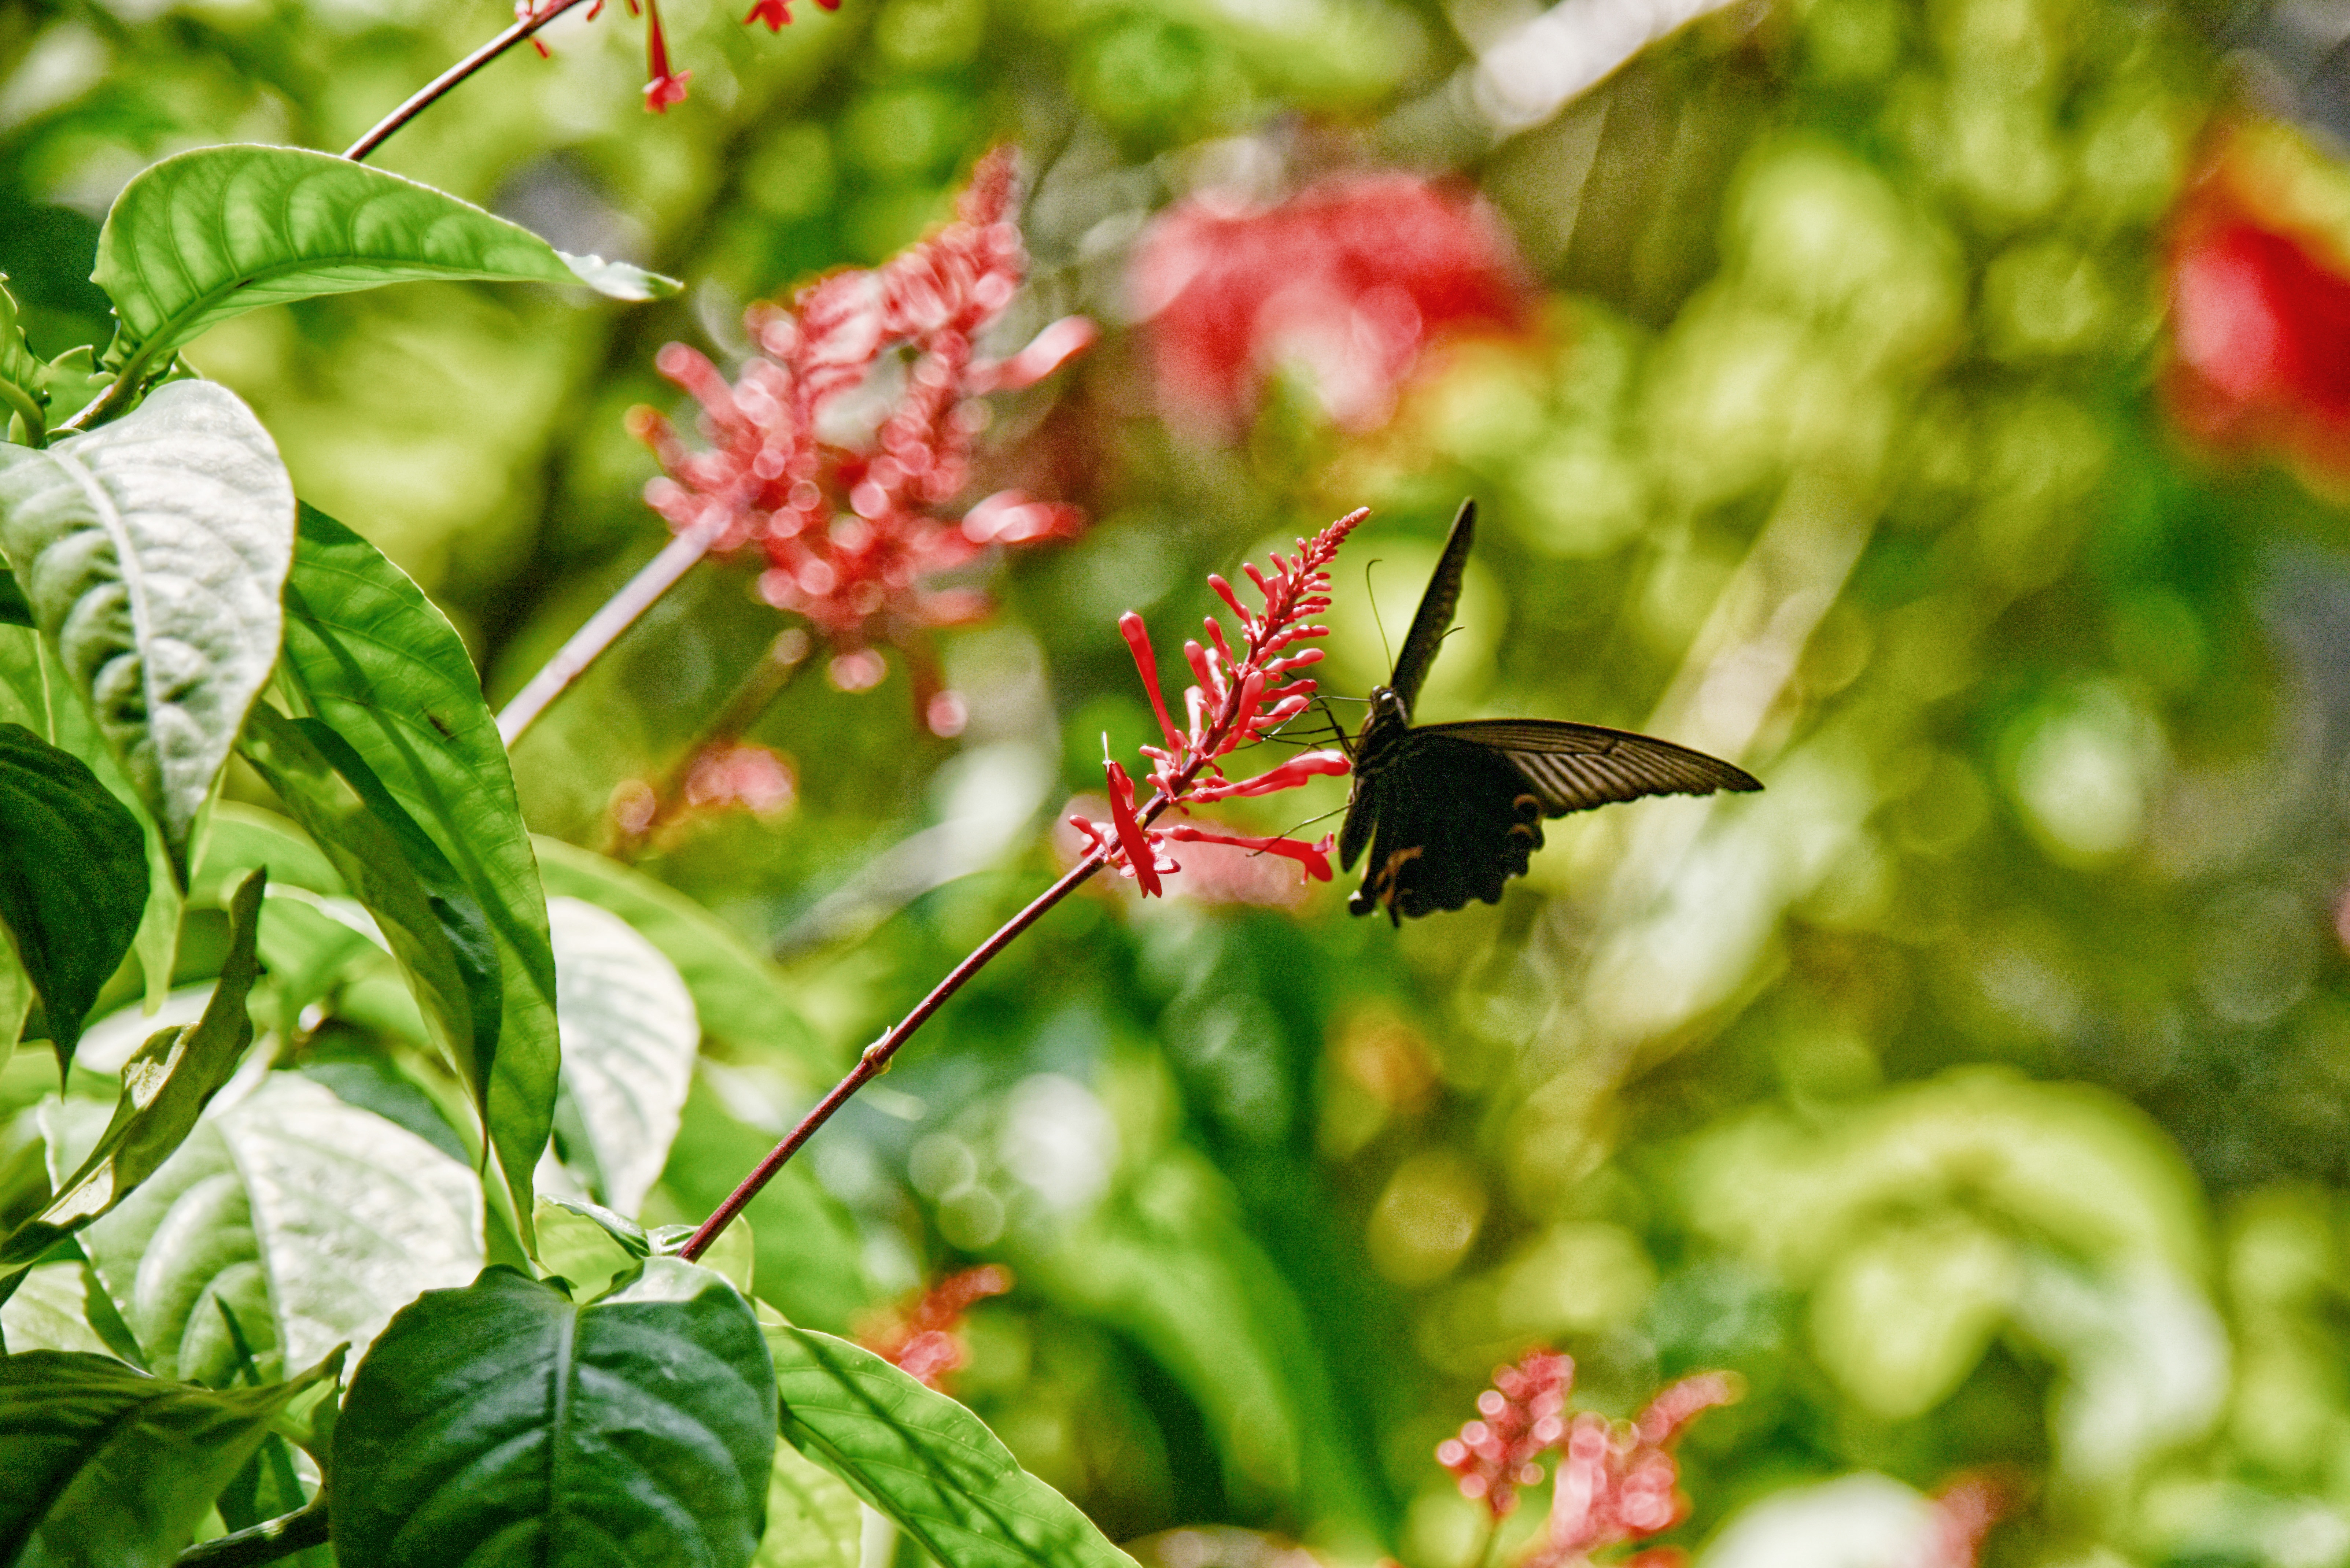
nature, plant, leaf, flower, green, produce, insect, botany, butterfly, garden, flora, fauna, invertebrate, macro photography, pollinator, moths and butterflies